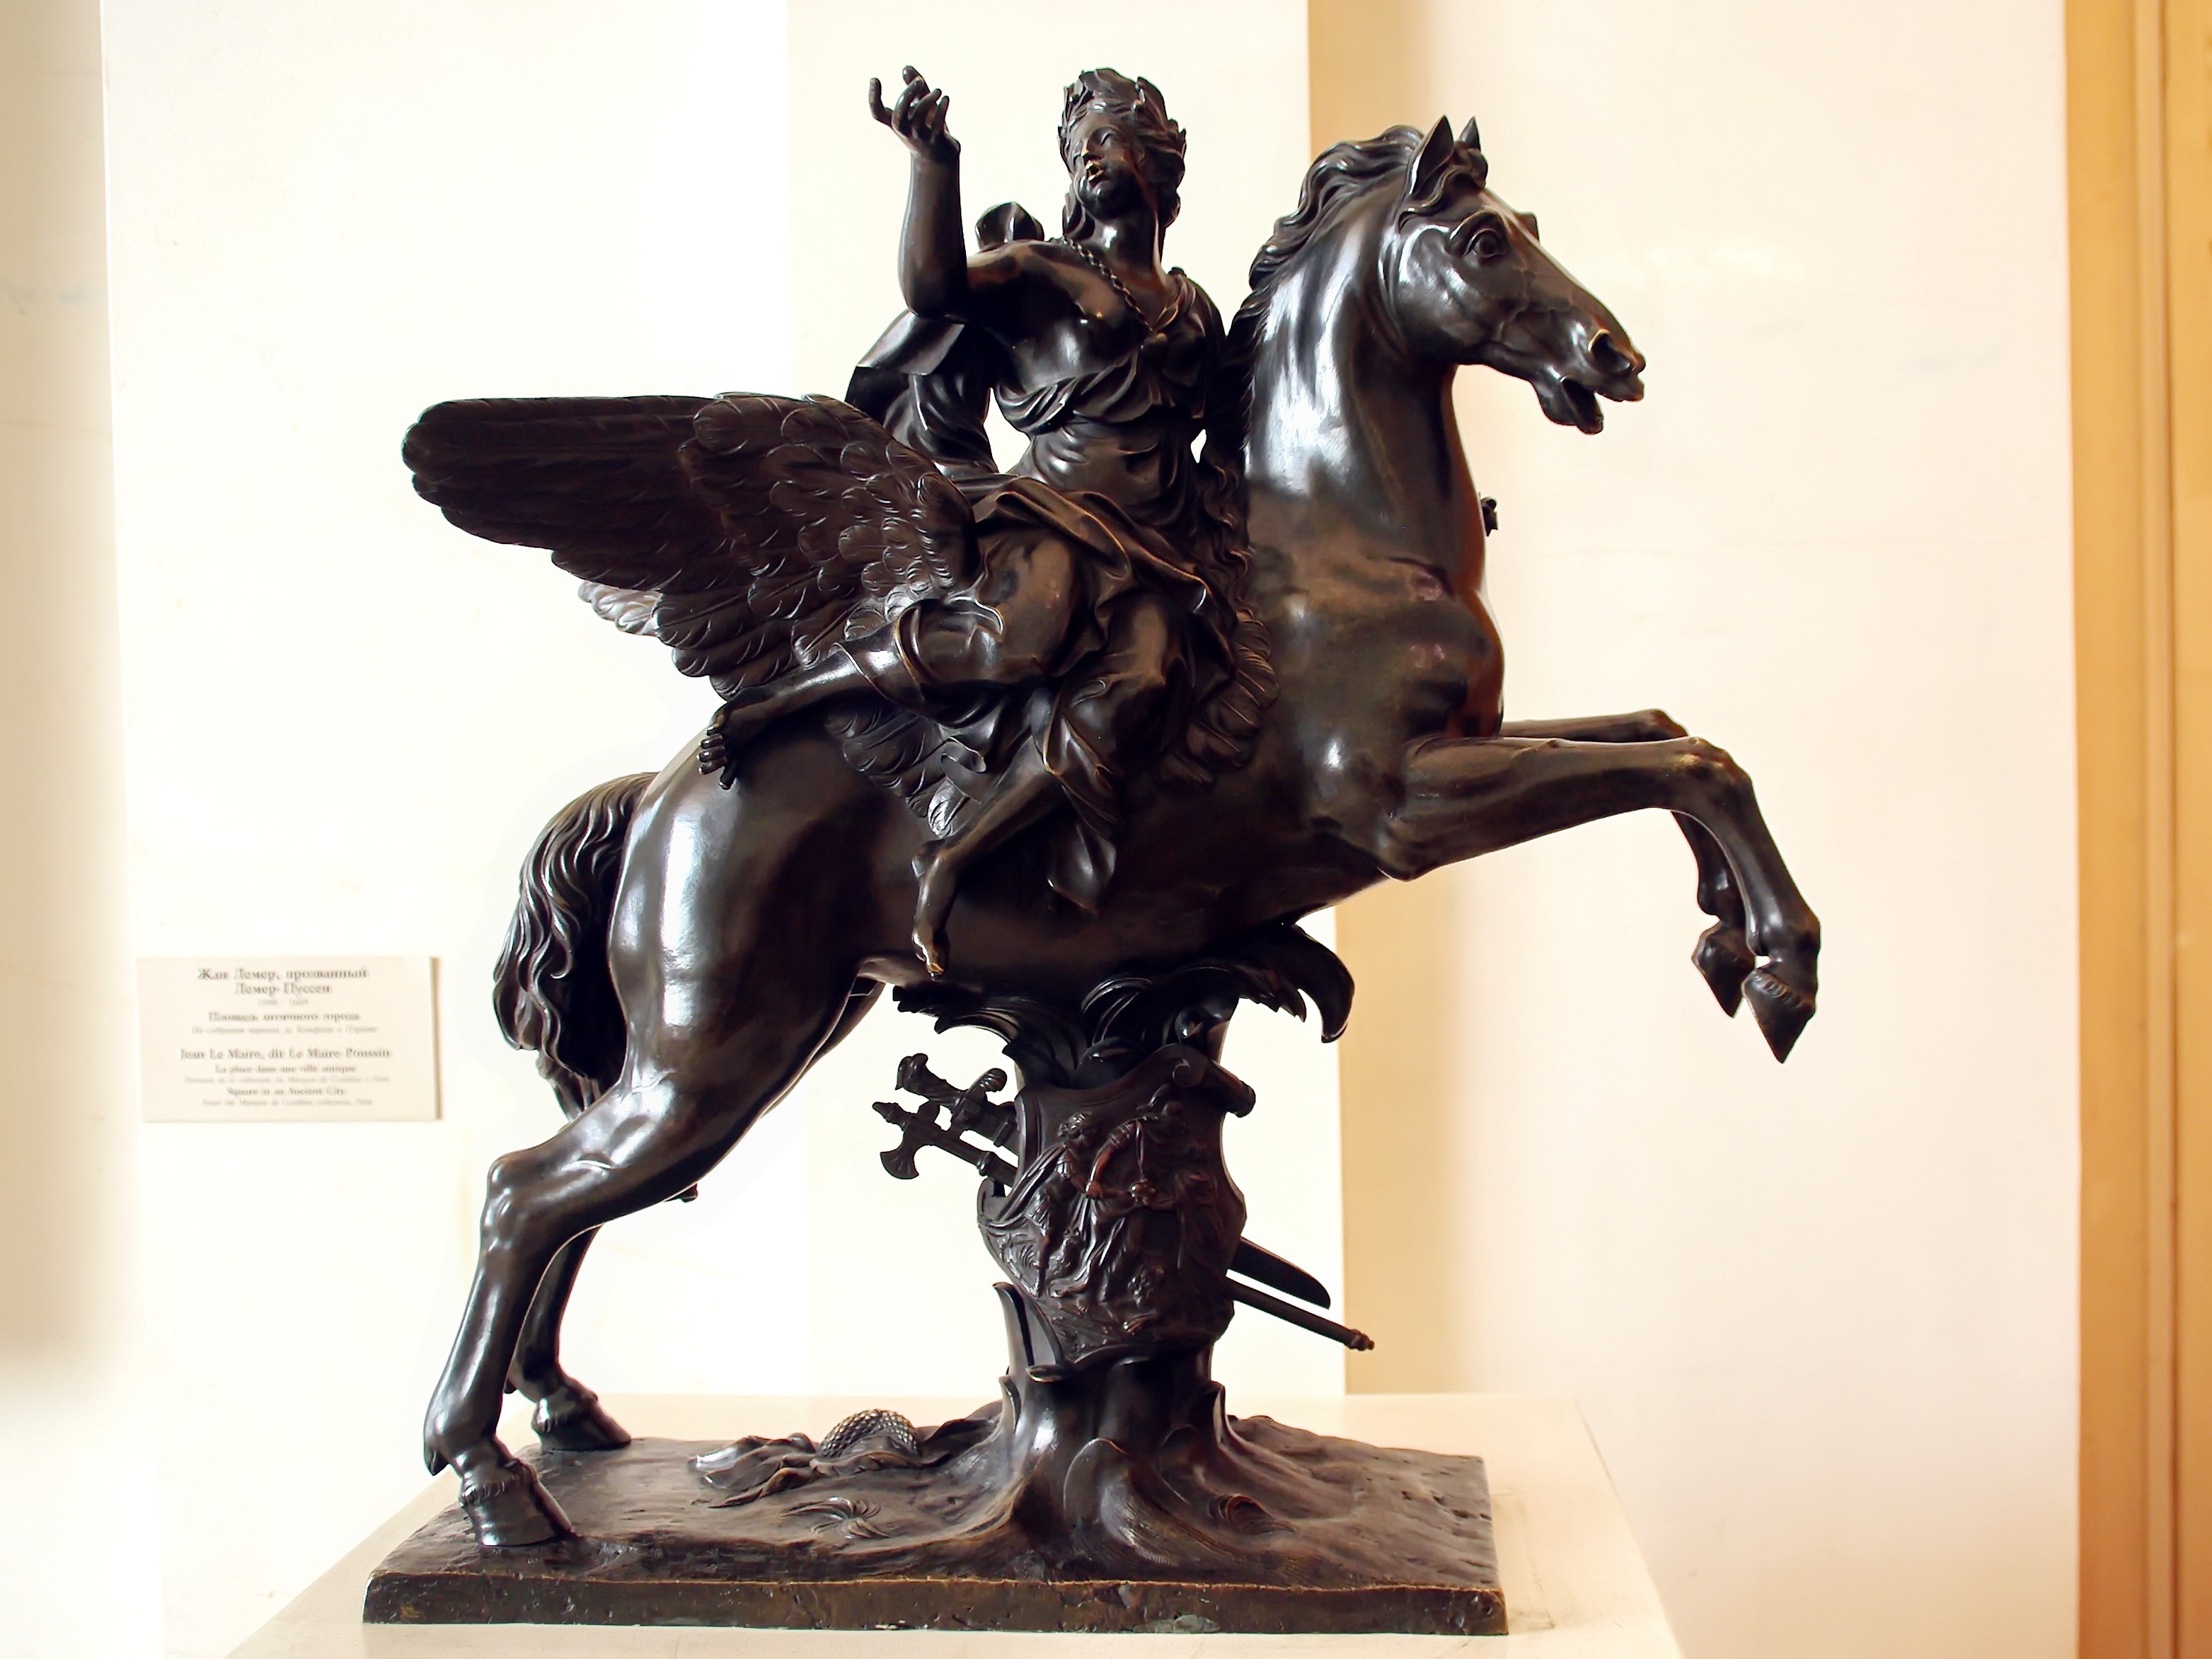
monument, statue, museum, metal, stallion, material, sculpture, art, bronze, russia, hermitage, st petersburg, bronze sculpture, the state hermitage museum